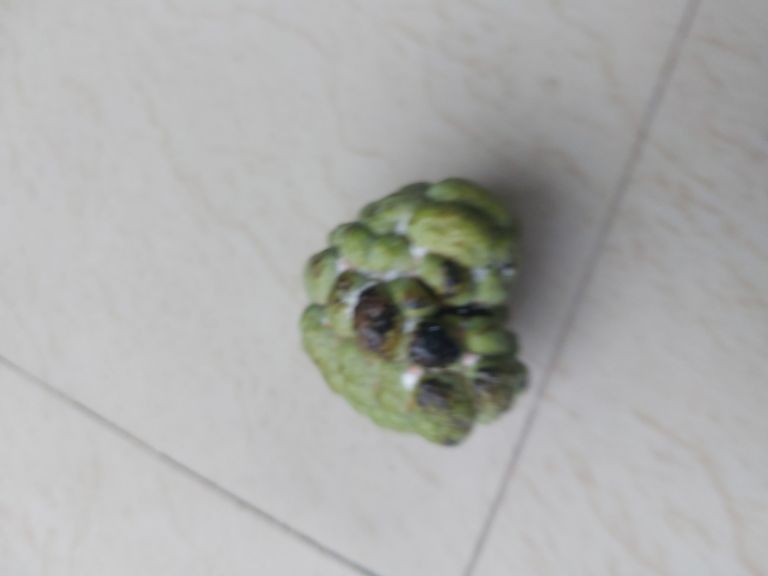
Disease label: Blank Canker